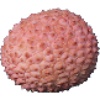
Label: lychee